Grenaa

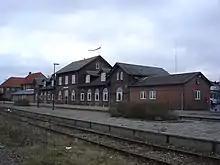
Grenaa railway station

Grenaa has a commercial seaport that has been expanded in recent years. The town is connected by ferry to Halmstad in Sweden and the Danish island of Anholt.